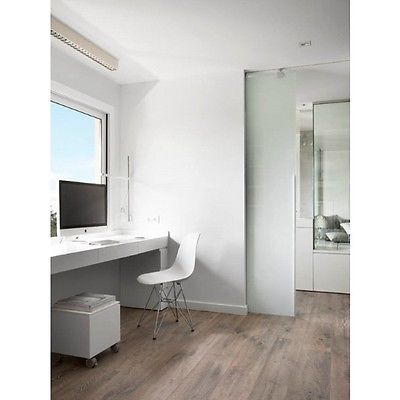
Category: chair